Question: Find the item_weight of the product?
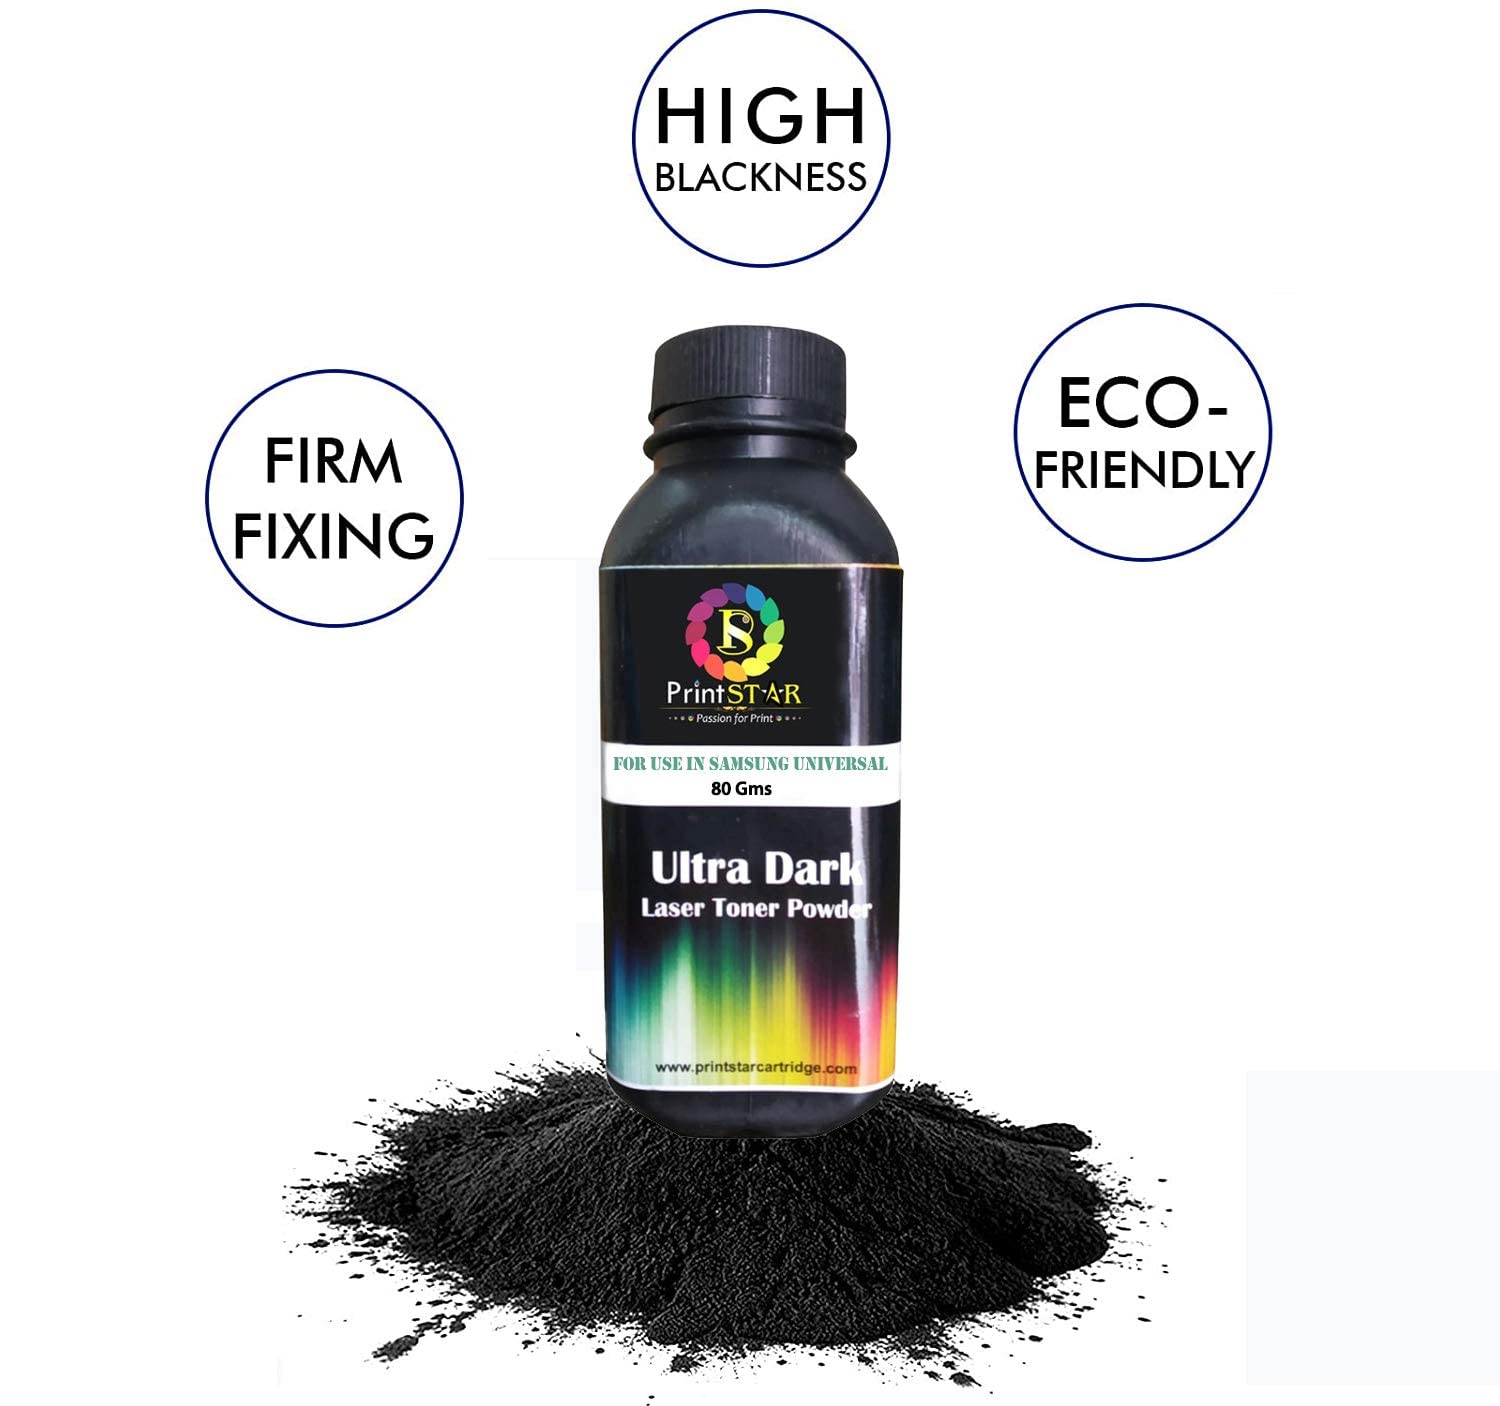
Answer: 80.0 gram